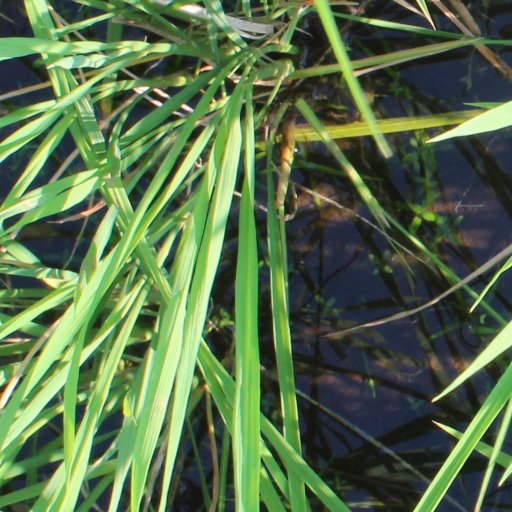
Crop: rice